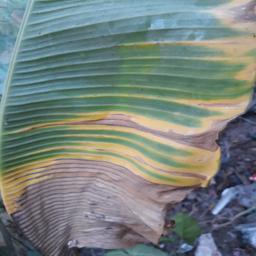
Label: POTASSIUM DEFICIENCY